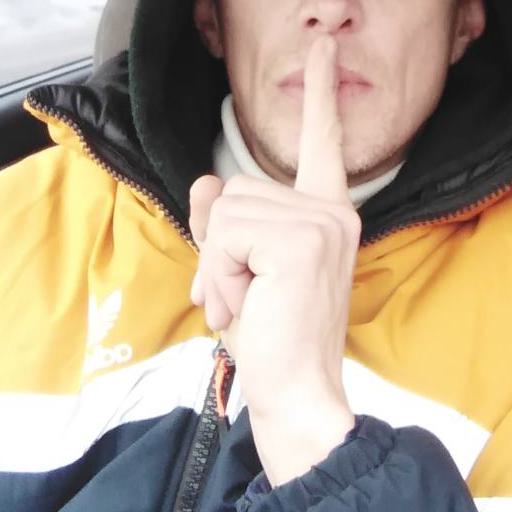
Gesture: mute